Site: saxony
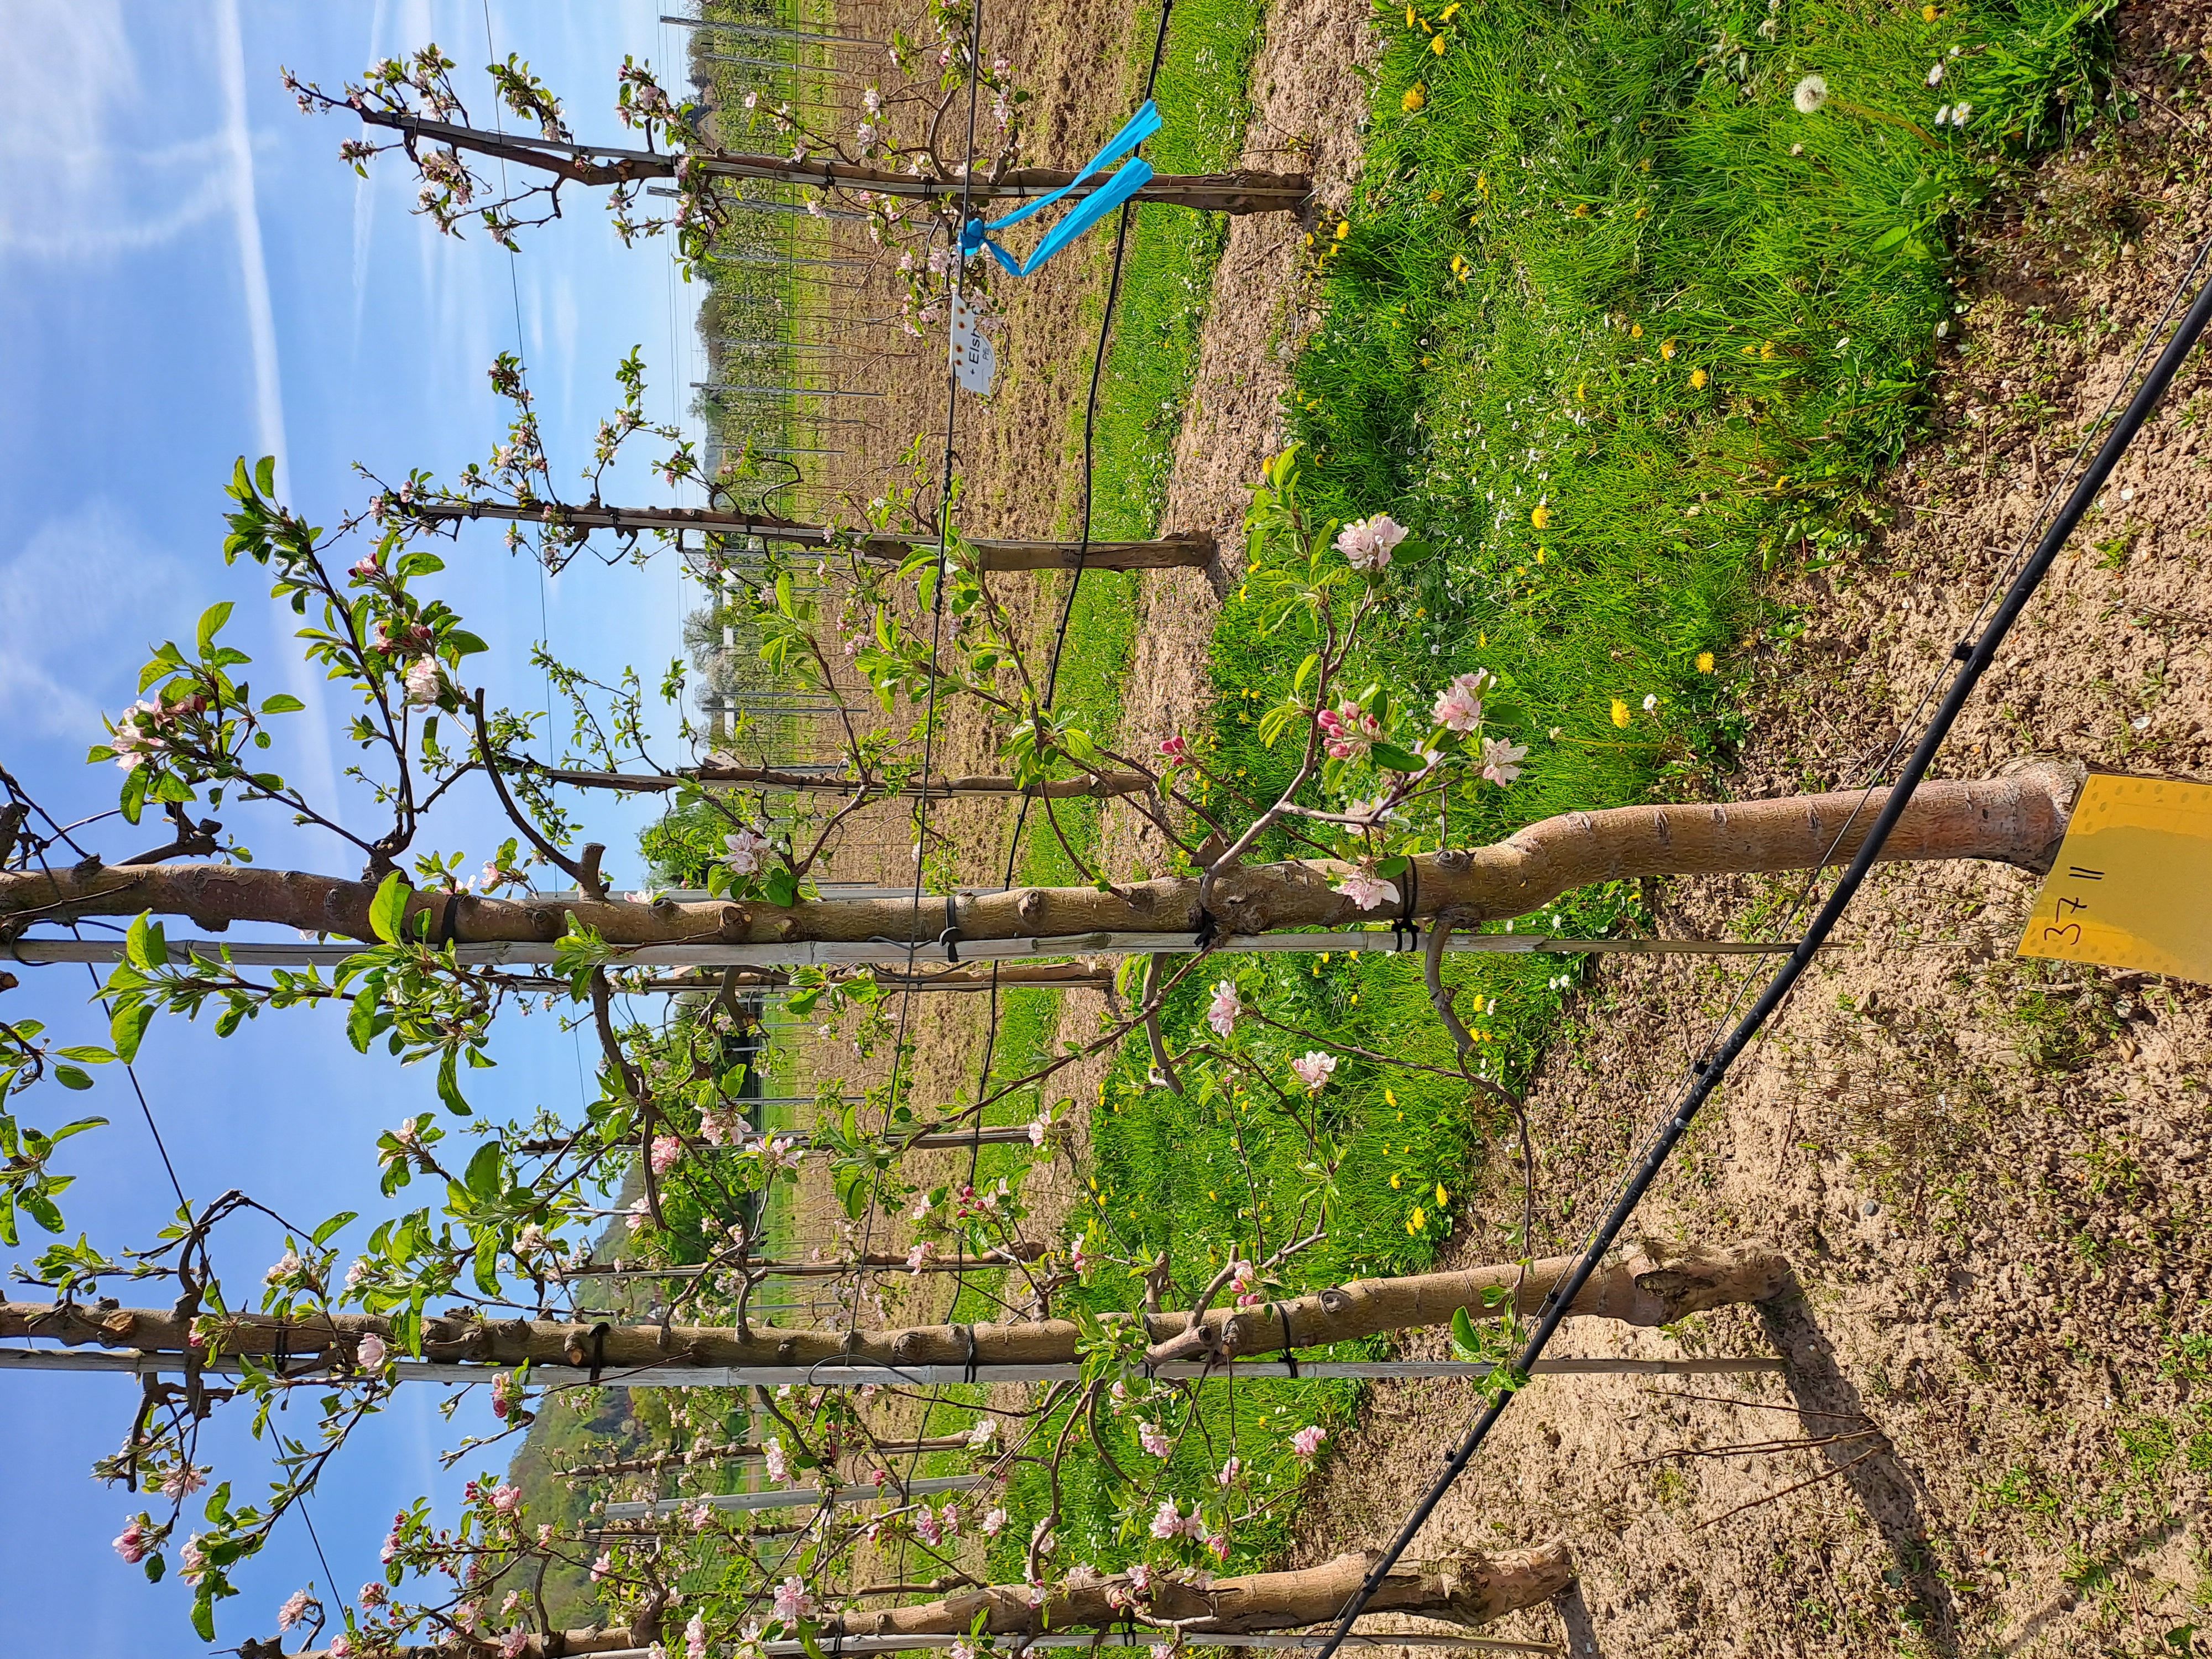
Growth stage (BBCH 65): Flowering